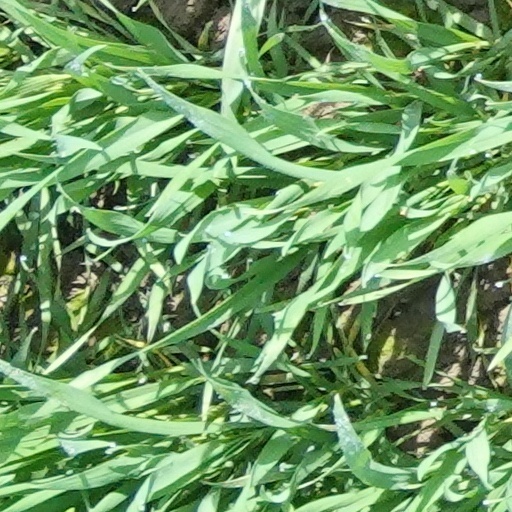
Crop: wheat